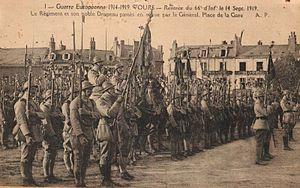
Fête du retour du 66e Régiment d'infanterie. Prise d'arme le 14 septembre 1919 place de la gare à Tours.
Le 66ᵉ régiment d'infanterie est un régiment d'infanterie de l'Armée de terre française créé sous la Révolution à partir du régiment de Castellas, un régiment d'infanterie suisse au service du Royaume de France.
Tours est une ville de l'Ouest de la France, sur les rives de la Loire et du Cher, dans le département d'Indre-et-Loire, dont elle est le chef-lieu. La commune est le chef-lieu de la métropole Tours Val de Loire et constitutive, avec son intercommunalité, de l’une des 22 métropoles françaises officielles.